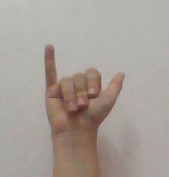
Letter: ya